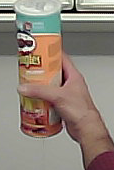
Product: pringles_paprika